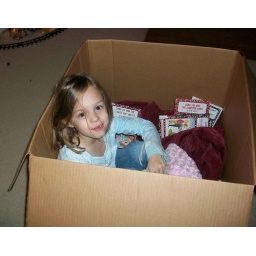
Maya opted for new library books in her box house